Francis Hardy (Irish politician)

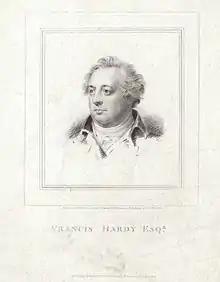
Francis Hardy, 1811 engraving

Hardy graduated B.A. at Trinity College, Dublin in 1771, and was called to the bar in 1777. In politics, he was an associate of Henry Grattan. In 1783, through the interest of the Earl of Granard, Hardy was returned as member for Mullingar in the Parliament of Ireland.